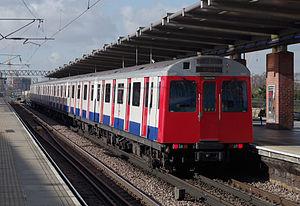
Le matériel roulant du métro de Londres a connu de nombreuses évolutions depuis l'ouverture de sa première ligne. Une grande variété de matériels a été utilisé, allant de la locomotive vapeur tractant des voitures voyageurs aux rames électriques d'aujourd'hui. Les modèles sont listés ici.